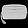
Label: Bag